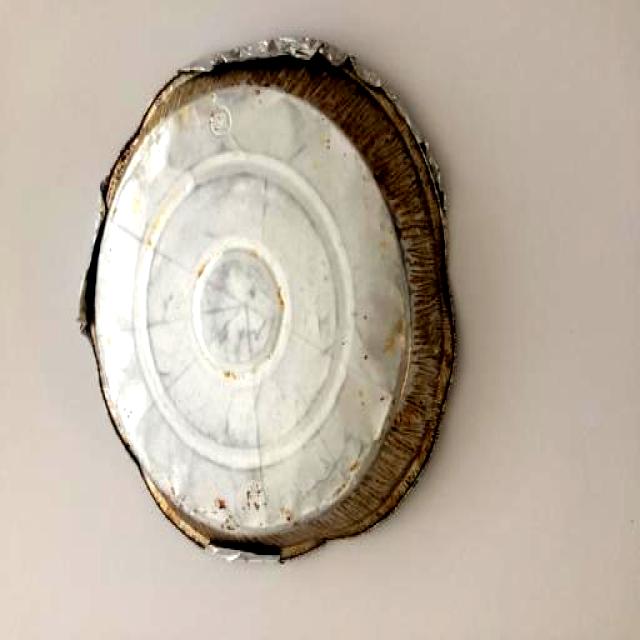
Label: Trash